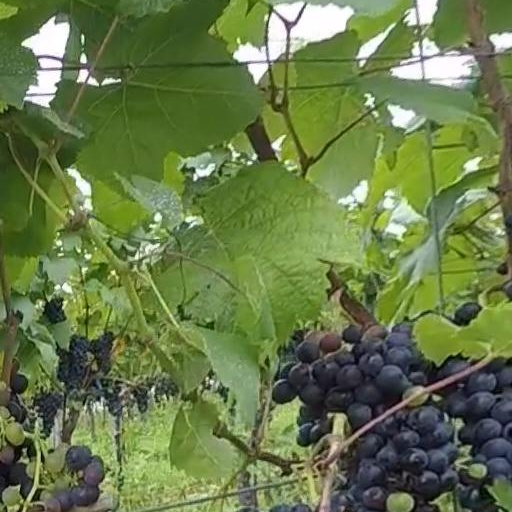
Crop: grape